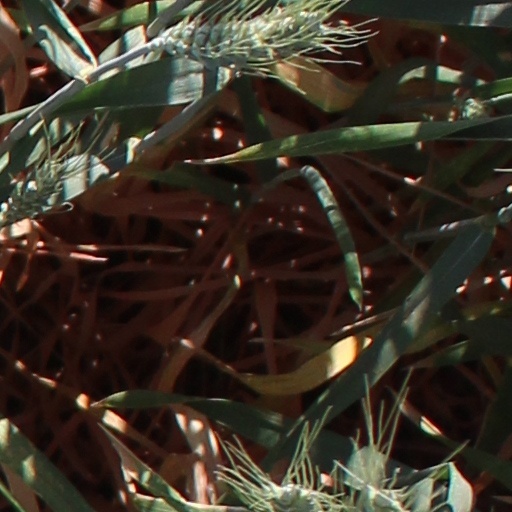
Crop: wheat